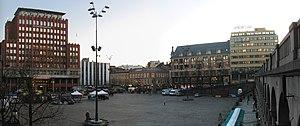
Youngstorget est une place d'Oslo.